Namibia

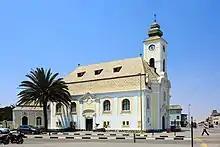
Lutheran church in Swakopmund

Whites (being mainly of Afrikaner, German, British and Portuguese origin) make up 1.8% of the population. Although their proportion of the population decreased after independence due to emigration and lower birth rates, they still form the second-largest population of European ancestry, both in terms of percentage and actual numbers, in Sub-Saharan Africa (after South Africa). The majority of Namibian whites and nearly all those who are of mixed race speak Afrikaans and share similar origins, culture, and religion as the white and coloured populations of South Africa. A large minority of whites (around 30,000) trace their family origins back to the German settlers who colonised Namibia prior to the South African invasion during the First World War, and they maintain German cultural and educational institutions. Nearly all Portuguese settlers came to the country from the former Portuguese colony of Angola. The 1960 census reported 526,004 persons in what was then South West Africa, including 73,464 whites (14%).